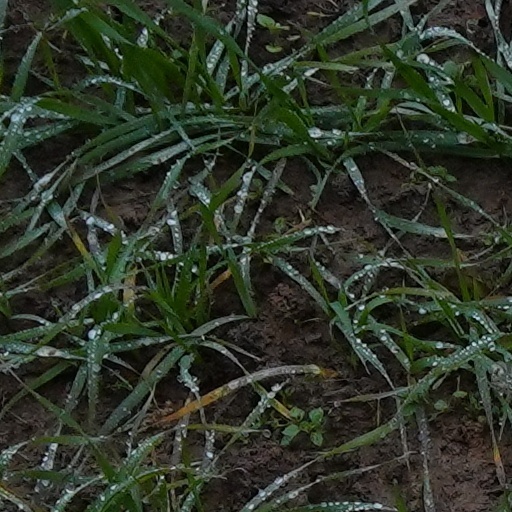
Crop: wheat